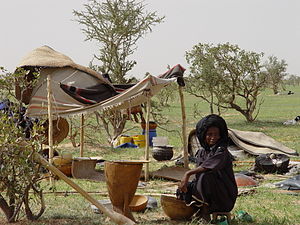
Zinder (region)
Nomadekvinde i Zinder
Zinder er en af Nigers syv regioner. Den har et areal på 155.778 km², og havde 2.824.468 indbyggere i 2010. Regionens hovedstad er byen Zinder.